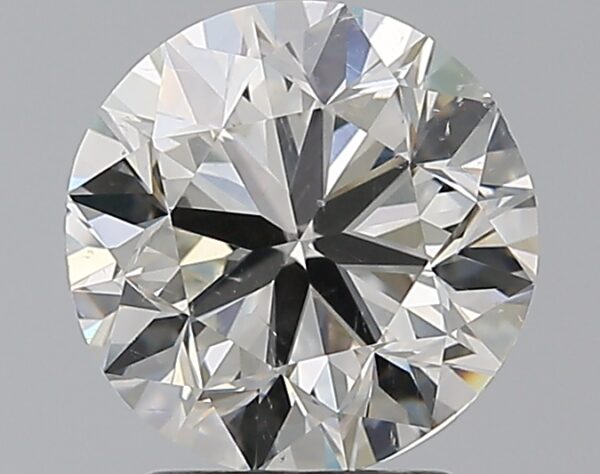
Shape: round
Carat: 2.5
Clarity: SI1
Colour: I
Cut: VG
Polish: EX
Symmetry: VG
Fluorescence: N
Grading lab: GIA
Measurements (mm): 8.4 x 8.51 x 5.42